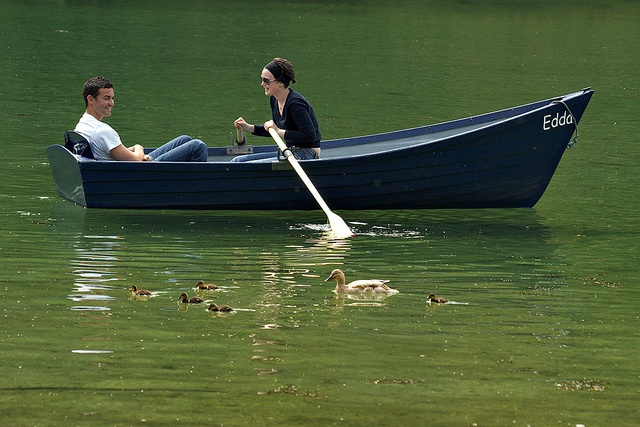
A man sits in the back of a blue boat while a lady sitting toward the middle paddles while some ducks swim off to the side.
A man and a woman enjoy a boat ride on a lake.
Two people in a boat with one working the oars.
A man and a woman are rowing a boat.
two people in a small boat on a body of water